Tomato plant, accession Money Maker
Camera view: vertical (180 deg); turntable rotation: 240 degrees
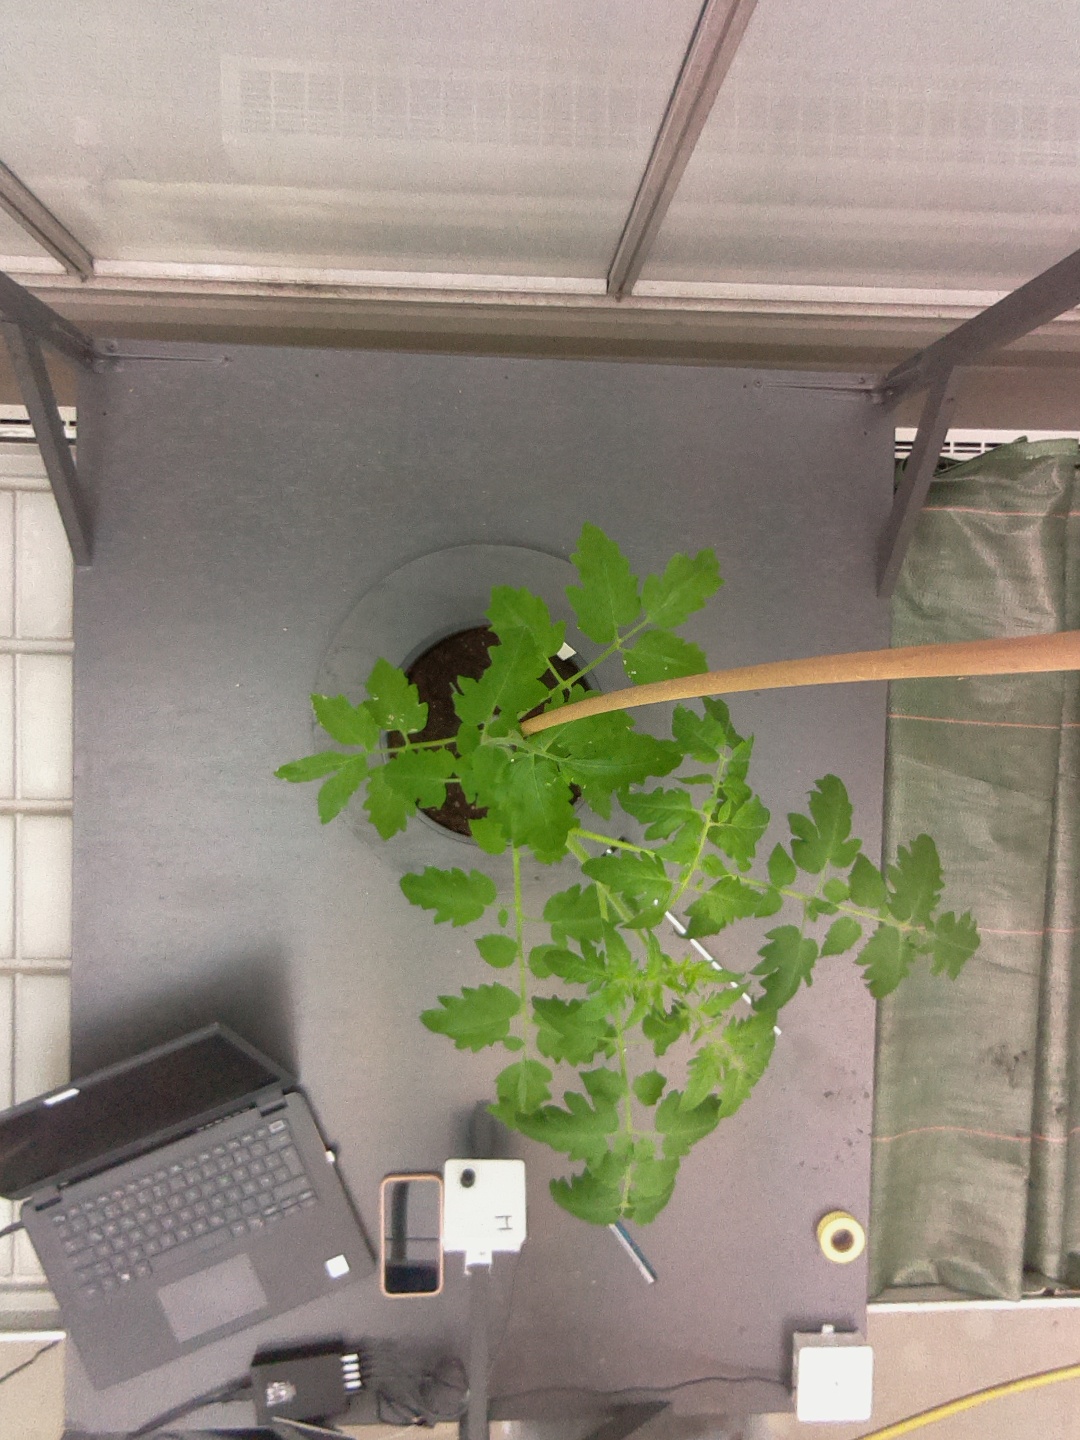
BBCH growth stage 14: 8 of true leaves visible